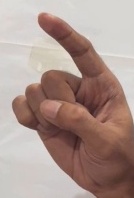
ASL sign: Z